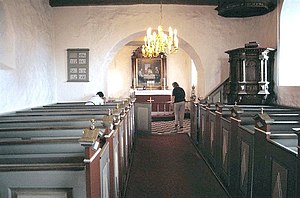
Helstrup Kirke
Kirkerummet set mod øst
Helstrup Kirke, kirkerummet set mod øst; Randers Kommune, Denmark;
Helstrup Kirke ligger i Helstrup Sogn i det tidligere Middelsom Herred, Viborg Amt, nu Randers Kommune. Kor og skib er opført i romansk tid af granitkvadre over skråkantsokkel. Norddøren er stadig i brug med rundstavkantede karmsten og retkantet overligger. Syddøren er forsvundet ved omsætning af murværket. Enkelte romanske vinduer ses i murværket. Mod vest er tilføjet et tårn i sengotisk tid, overdelen blev nedrevet i 1700-tallet. Våbenhuset er fra 1873-75, da en større omsætning af murværket blev foretaget.